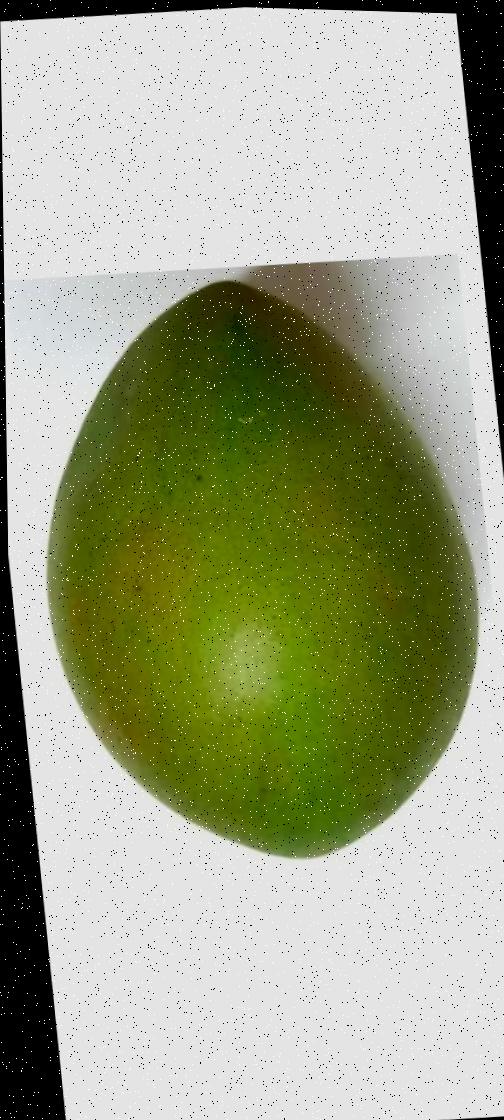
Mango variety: Harivanga